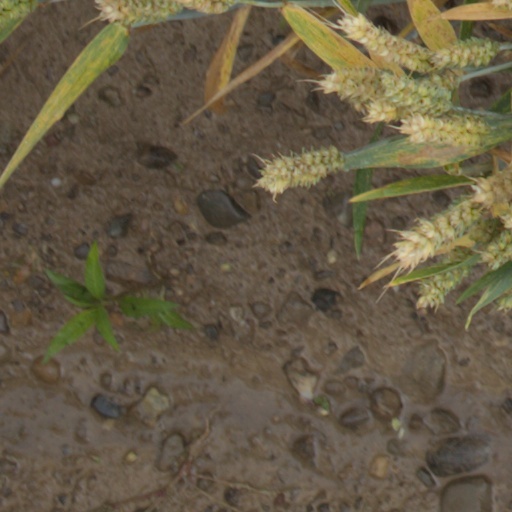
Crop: wheat